Hagerstown Regional Airport

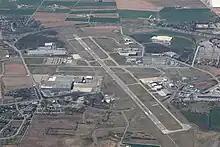
Aerial photo of Hagerstown Regional Airport

Given the location near Camp David, Air Force One has landed at Hagerstown Regional Airport on several occasions, but usually the Boeing C-32 aircraft rather than the Boeing VC-25 aircraft.